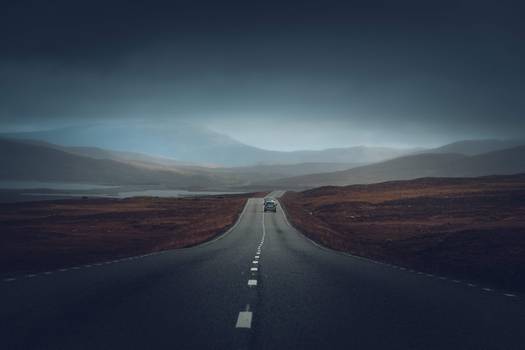
Label: No Watermark